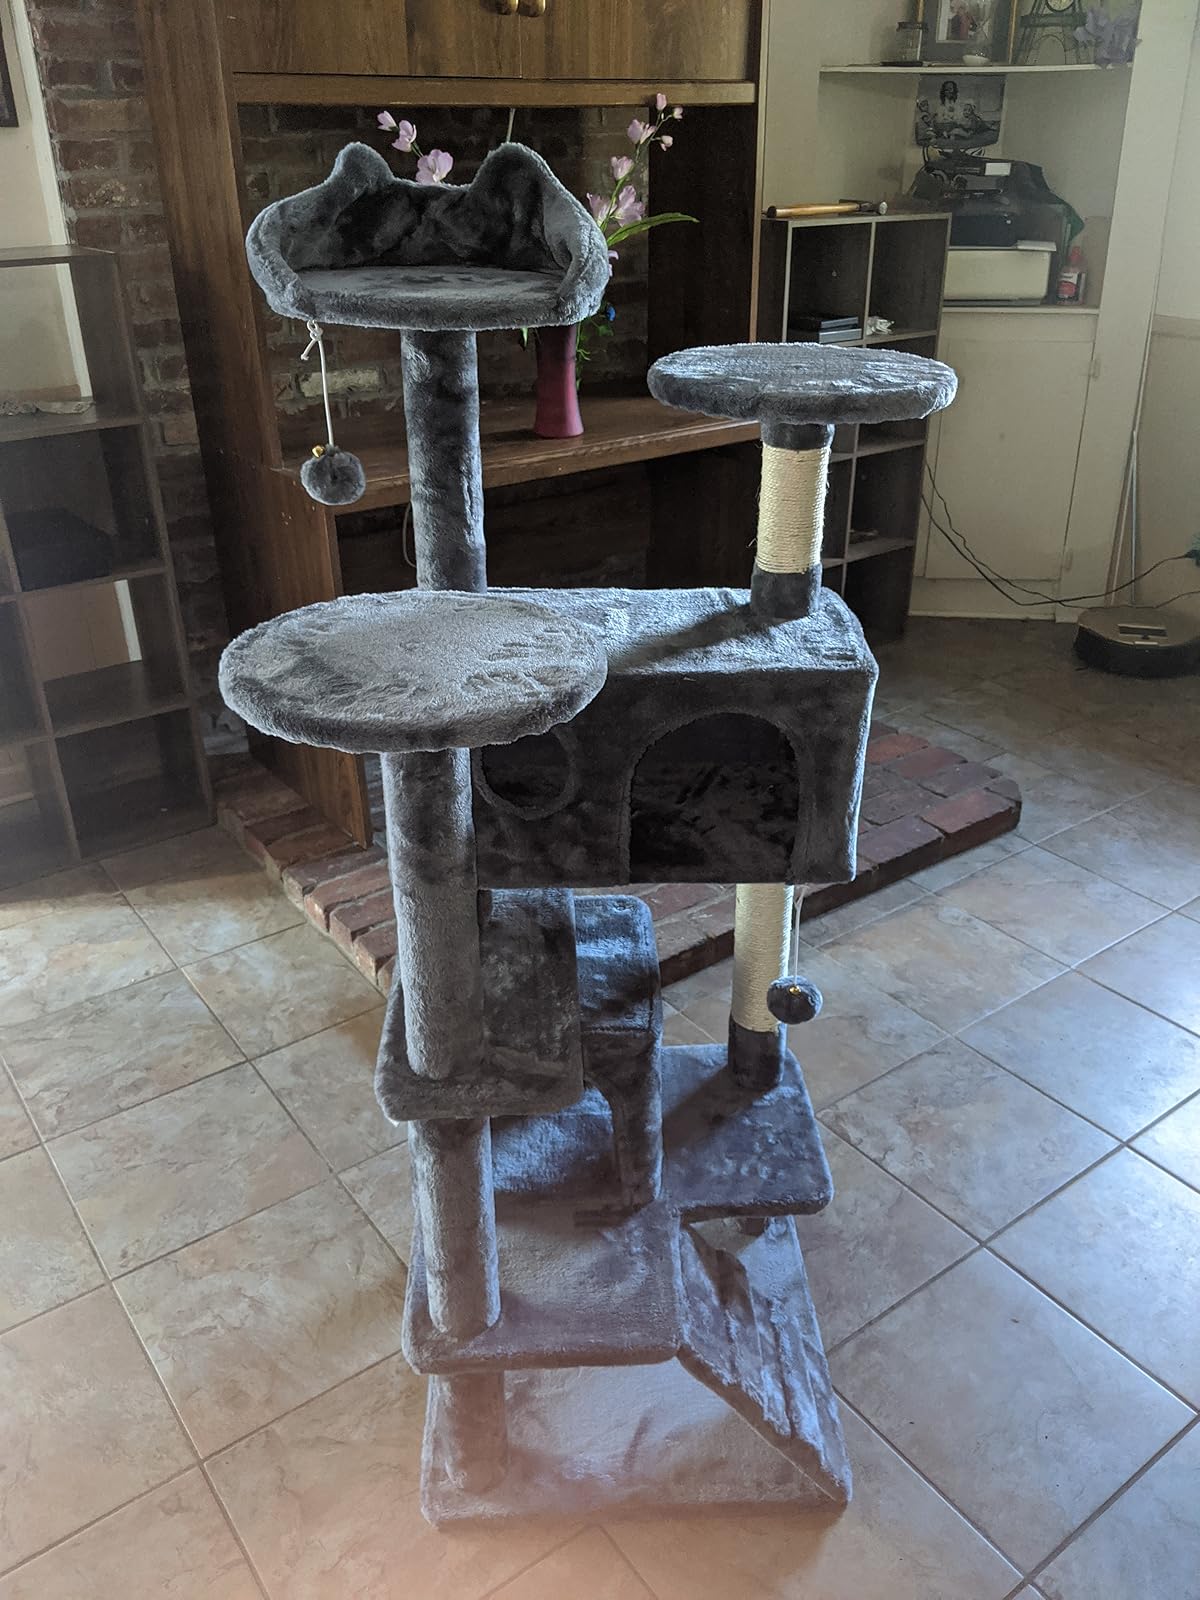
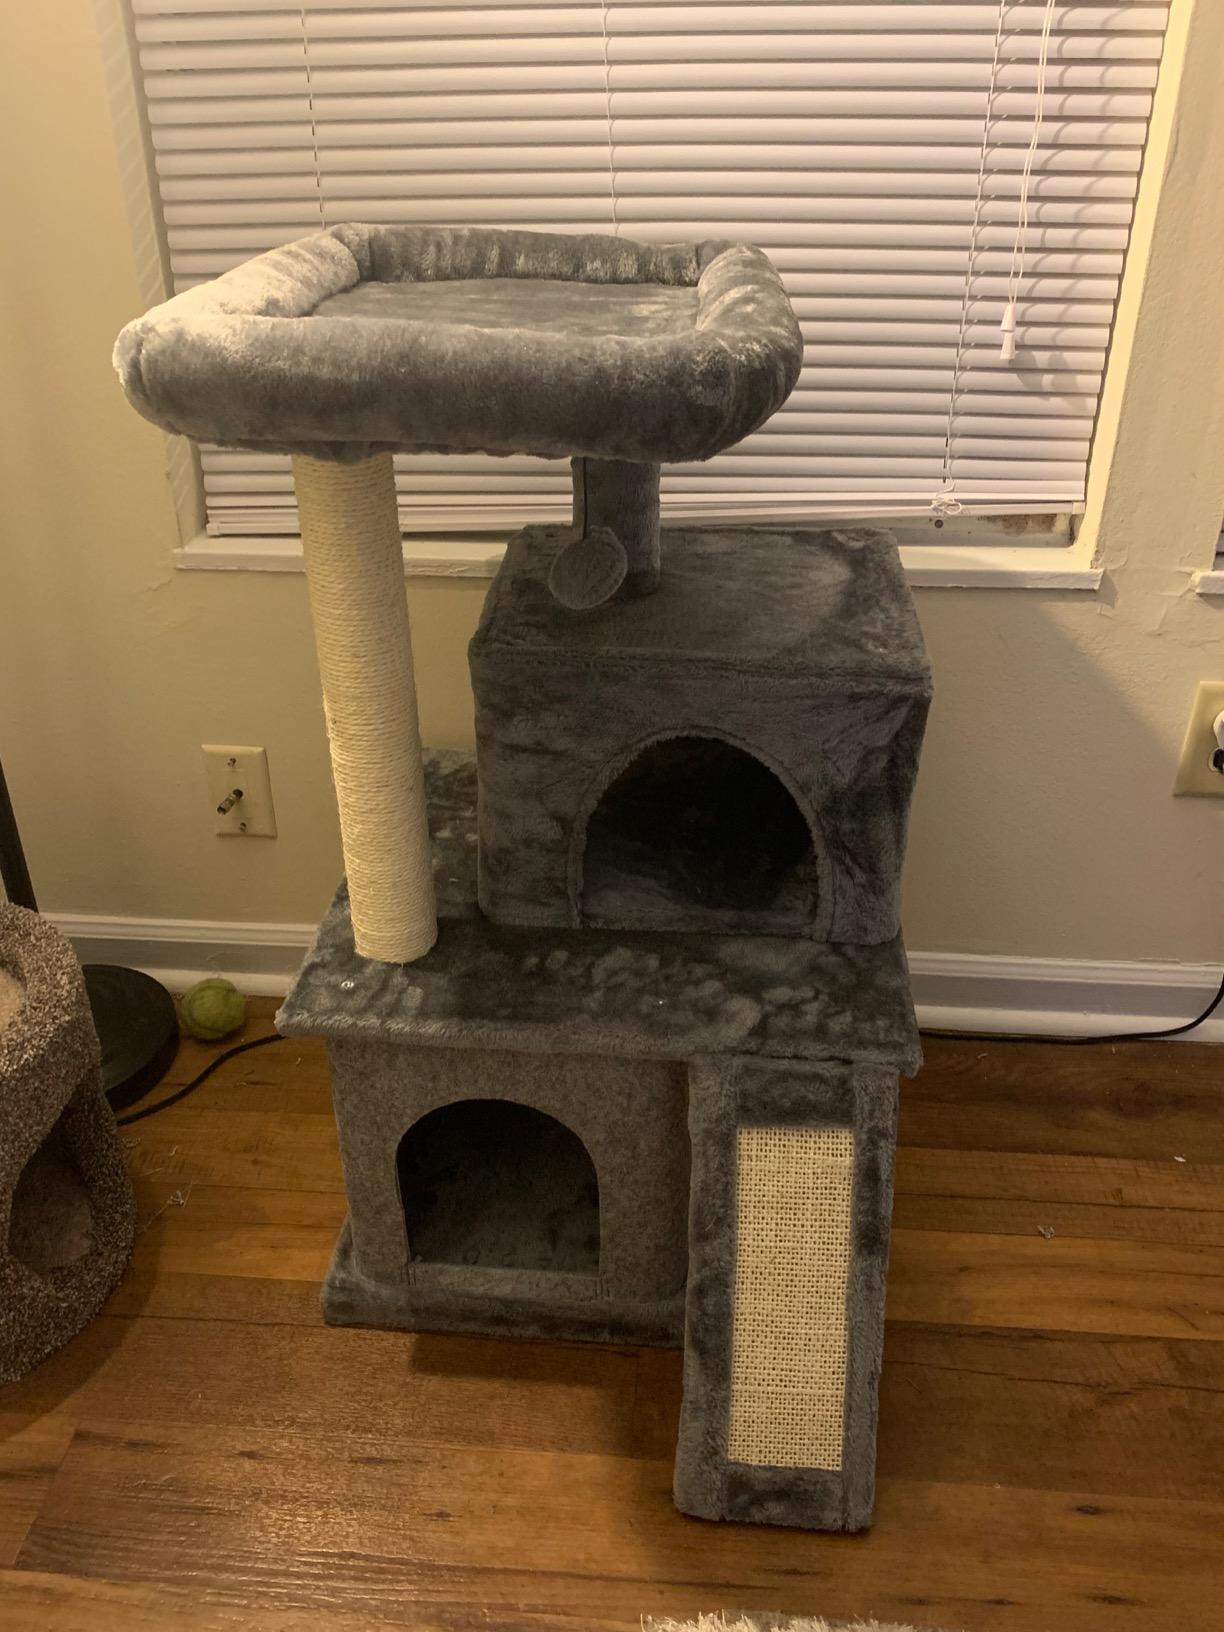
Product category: items_cat tree
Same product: no